Sauropod hiatus

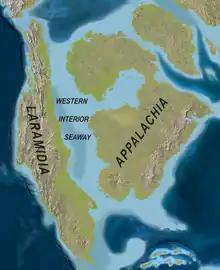
The growth of the Western Interior Seaway (pictured here during the Campanian) could have led to a decline in North American sauropods.

The cause of the sauropod hiatus has been a subject of debate. Lucas and Hunt proposed two hypotheses: a lack of properly preserved remains or a genuine extinction followed by re-population from South America. In the first scenario—rejected by Lucas and Hunt themselves but later further explained by Thomas Lehman in 2001—as sea levels rose, the sauropods became restricted to upland environments that were not as well represented in fossil record as coastal ones, before eventually migrating back to lowland areas as they became more suitable. In the second, the North American sauropods became extinct, and those that appear near the end of the Cretaceous represent immigrants from South America via land bridges, belonging to a group known as titanosaurians.